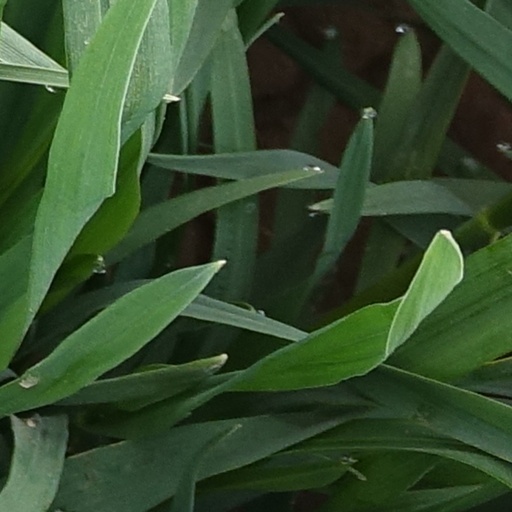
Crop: wheat